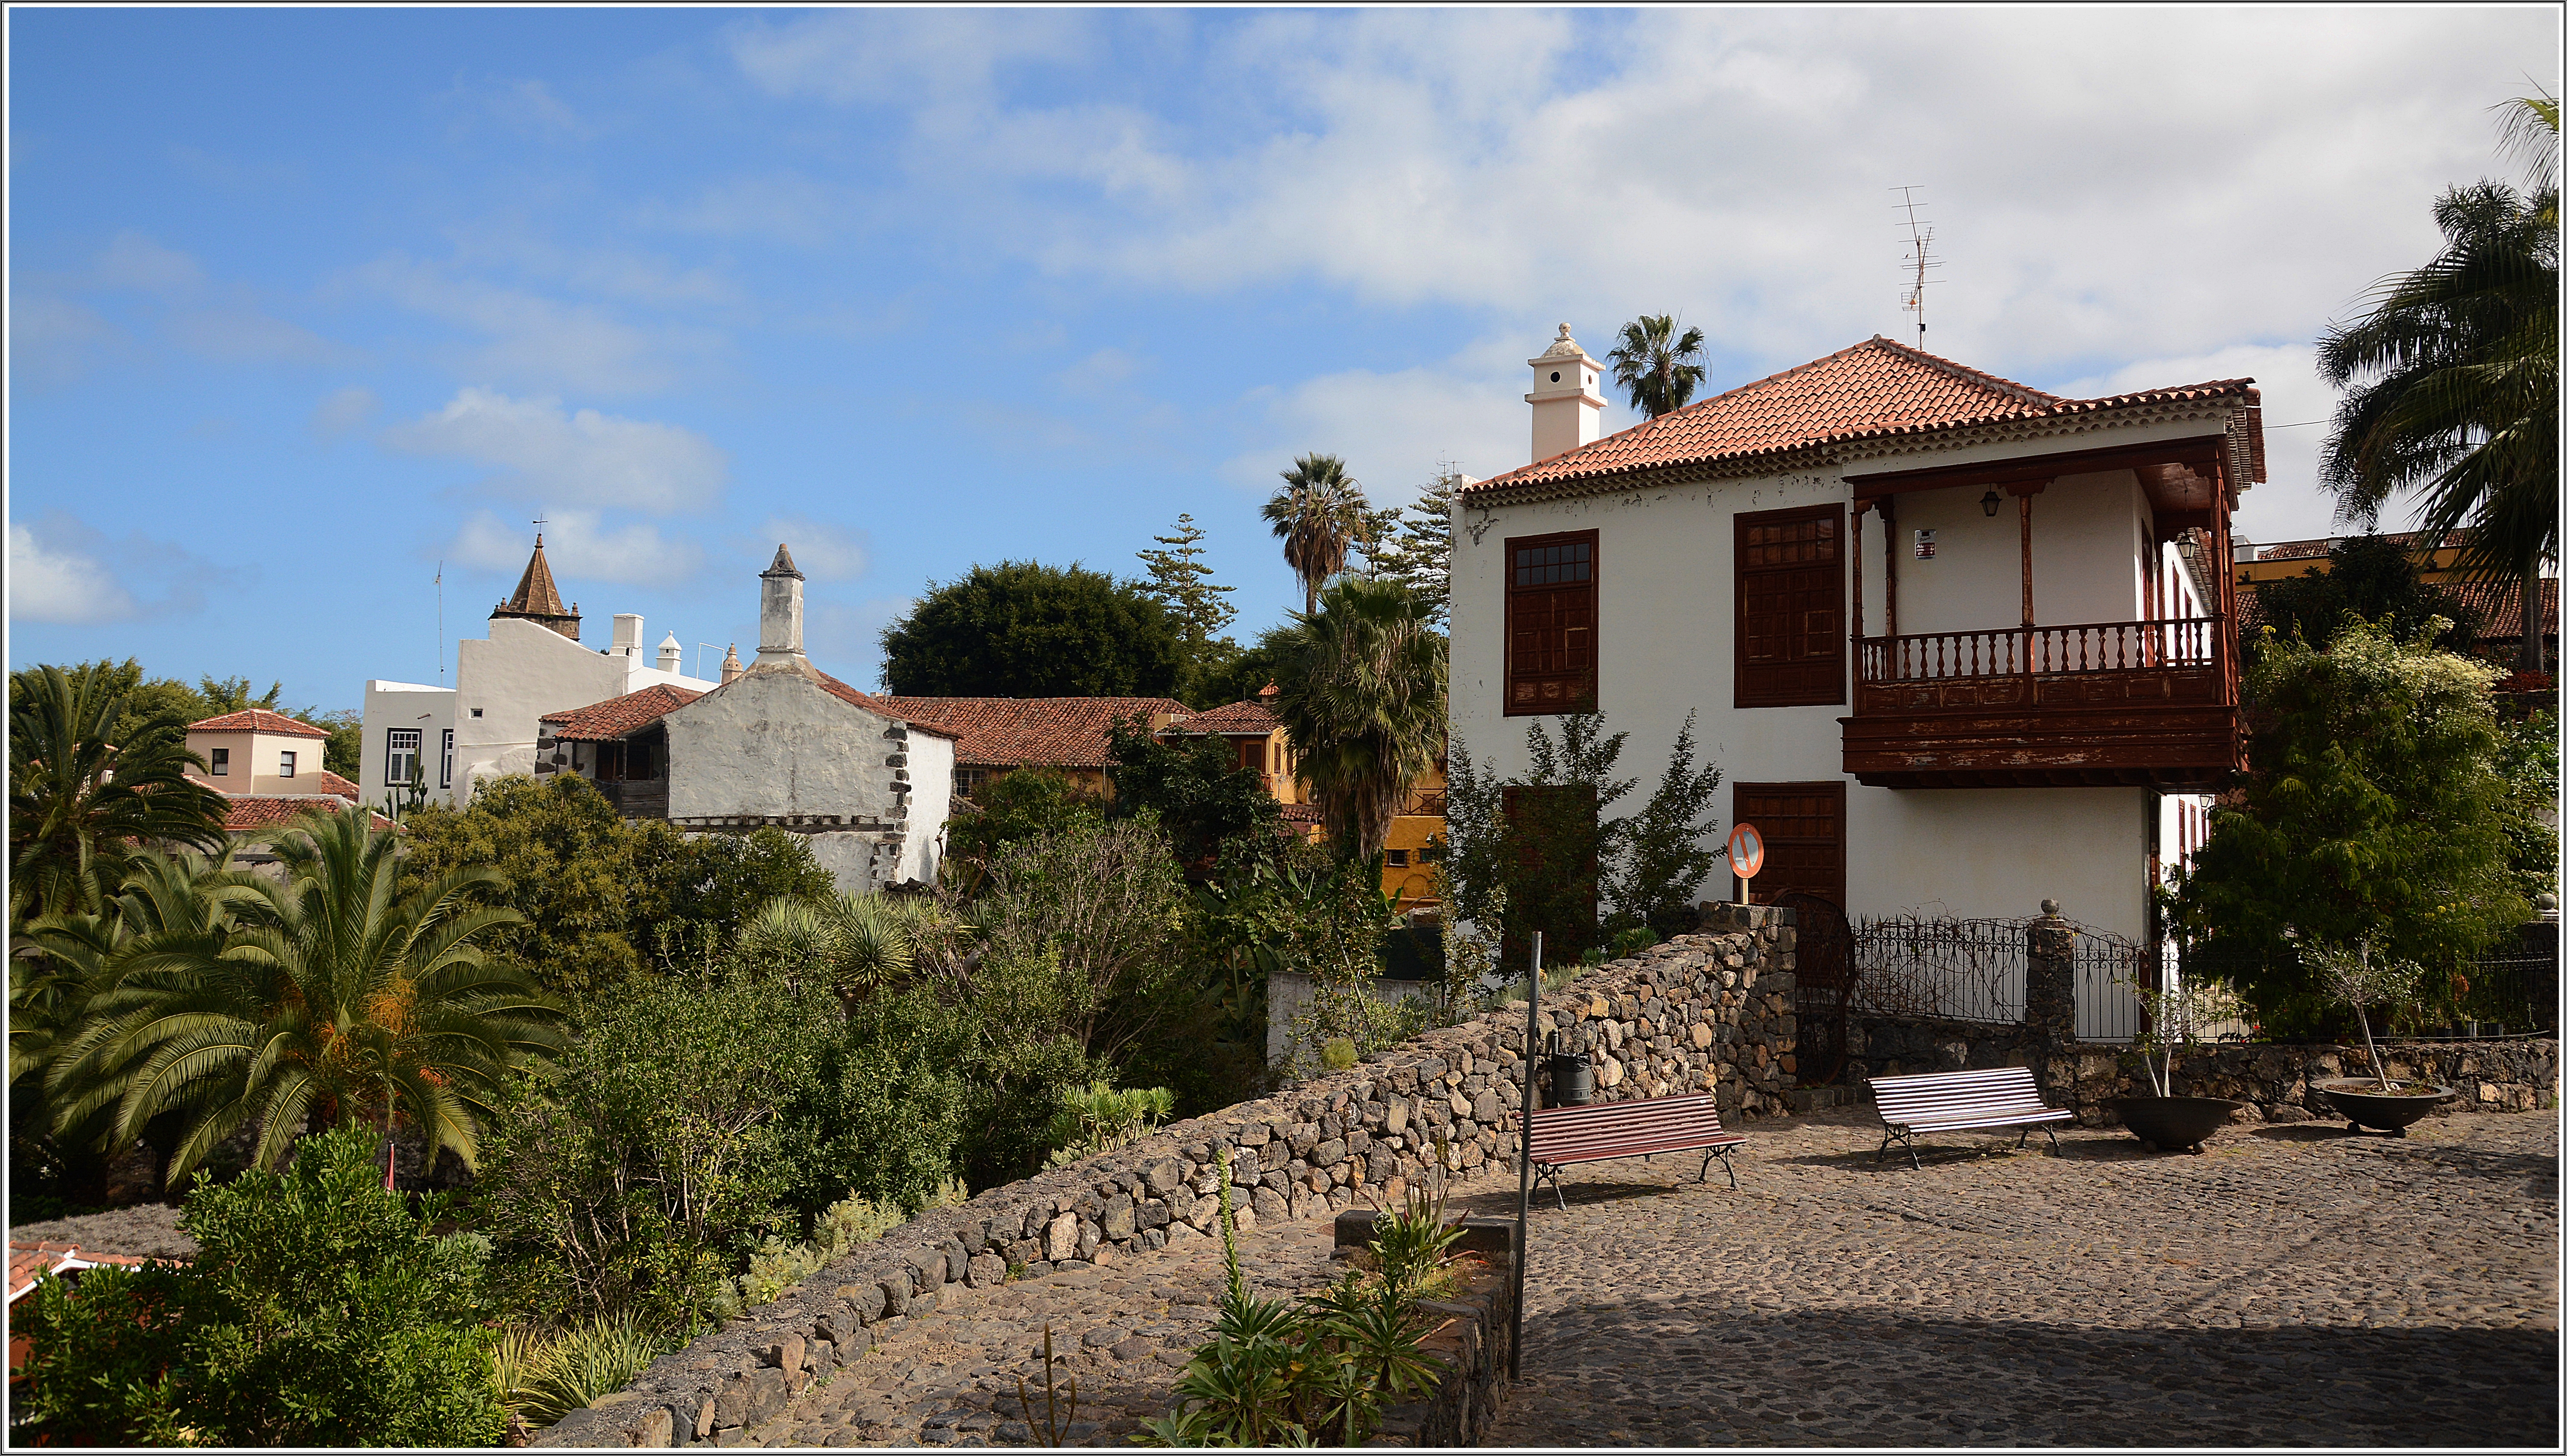
villa, mansion, house, town, building, home, vacation, village, suburb, cottage, facade, property, tenerife2, estate, hacienda, neighbourhood, real estate, residential area